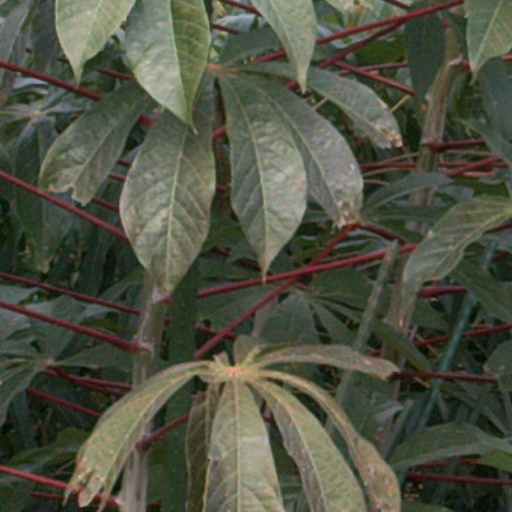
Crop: cassava